History of Poland

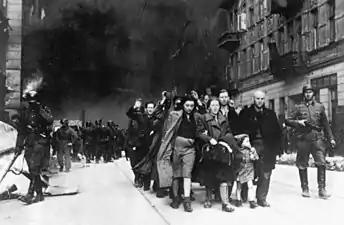
Warsaw Ghetto Uprising

The authoritarian Sanation government ("sanation" meant to denote "healing") that Piłsudski led until his death in 1935 (and would remain in place until 1939) reflected the dictator's evolution from his center-left past to conservative alliances. Political institutions and parties were allowed to function, but the electoral process was manipulated and those not willing to cooperate submissively were subjected to repression. From 1930, persistent opponents of the government, many of the leftist persuasion, were imprisoned and subjected to staged legal processes with harsh sentences, such as the Brest trials, or else detained in the Bereza Kartuska prison and similar camps for political prisoners. About three thousand were detained without trial at different times at the Bereza internment camp between 1934 and 1939. In 1936 for example, 369 activists were taken there, including 342 Polish communists. Rebellious peasants staged riots in 1932, 1933 and the 1937 peasant strike in Poland. Other civil disturbances were caused by striking industrial workers (e.g. events of the "Bloody Spring" of 1936), nationalist Ukrainians and the activists of the incipient Belarusian movement. All became targets of ruthless police-military pacification. Besides sponsoring political repression, the government fostered Józef Piłsudski's cult of personality that had already existed long before he assumed dictatorial powers.